Aalborg

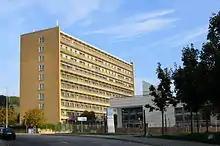
Aalborg University Hospital, south section

Aalborg University Hospital, the largest in the north of Jutland, was founded in 1881. , it consists of two large buildings in Aalborg, the hospital in Dronninglund and smaller departments in Hobro and Hjørring. It is the largest employer in the area with around 6,500 on the payroll. The hospital has traditionally undertaken research but from the beginning of 2013 it has had a formal collaboration with Aalborg University. A new building, designed by schmidt hammer lassen architects and to be completed by 2020, will provide for hospital buildings and for the university's Faculty of Health. The Aalborg University Hospital, section south, is on Hobrovej and has a 24-hour emergency ward. The northern section is in Reberbanegade, which is in the western part of the city centre. Trænregimentet, the Danish regiment for army supply and emergency medical personnel, is also in Aalborg.